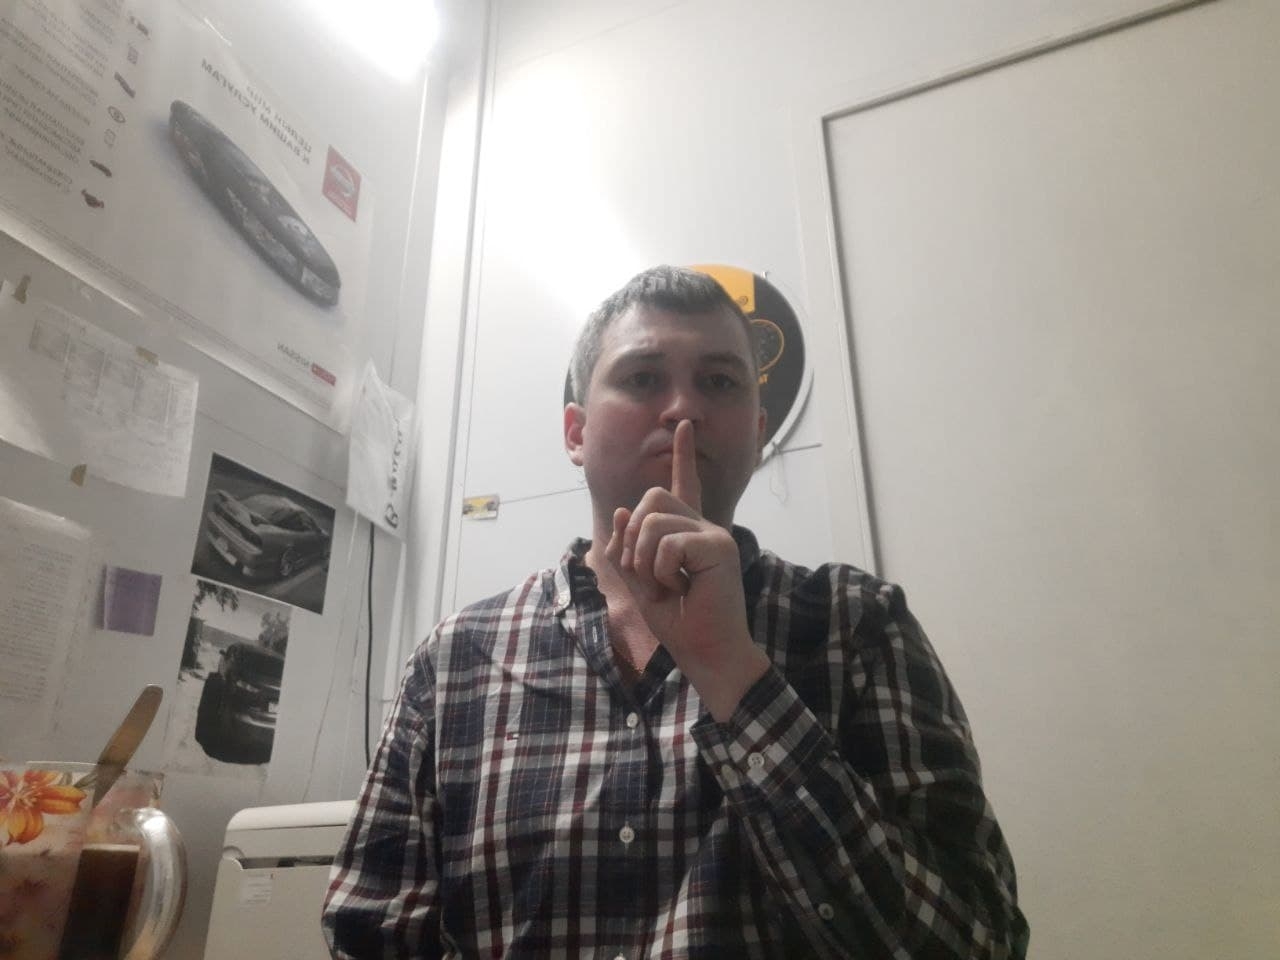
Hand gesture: mute